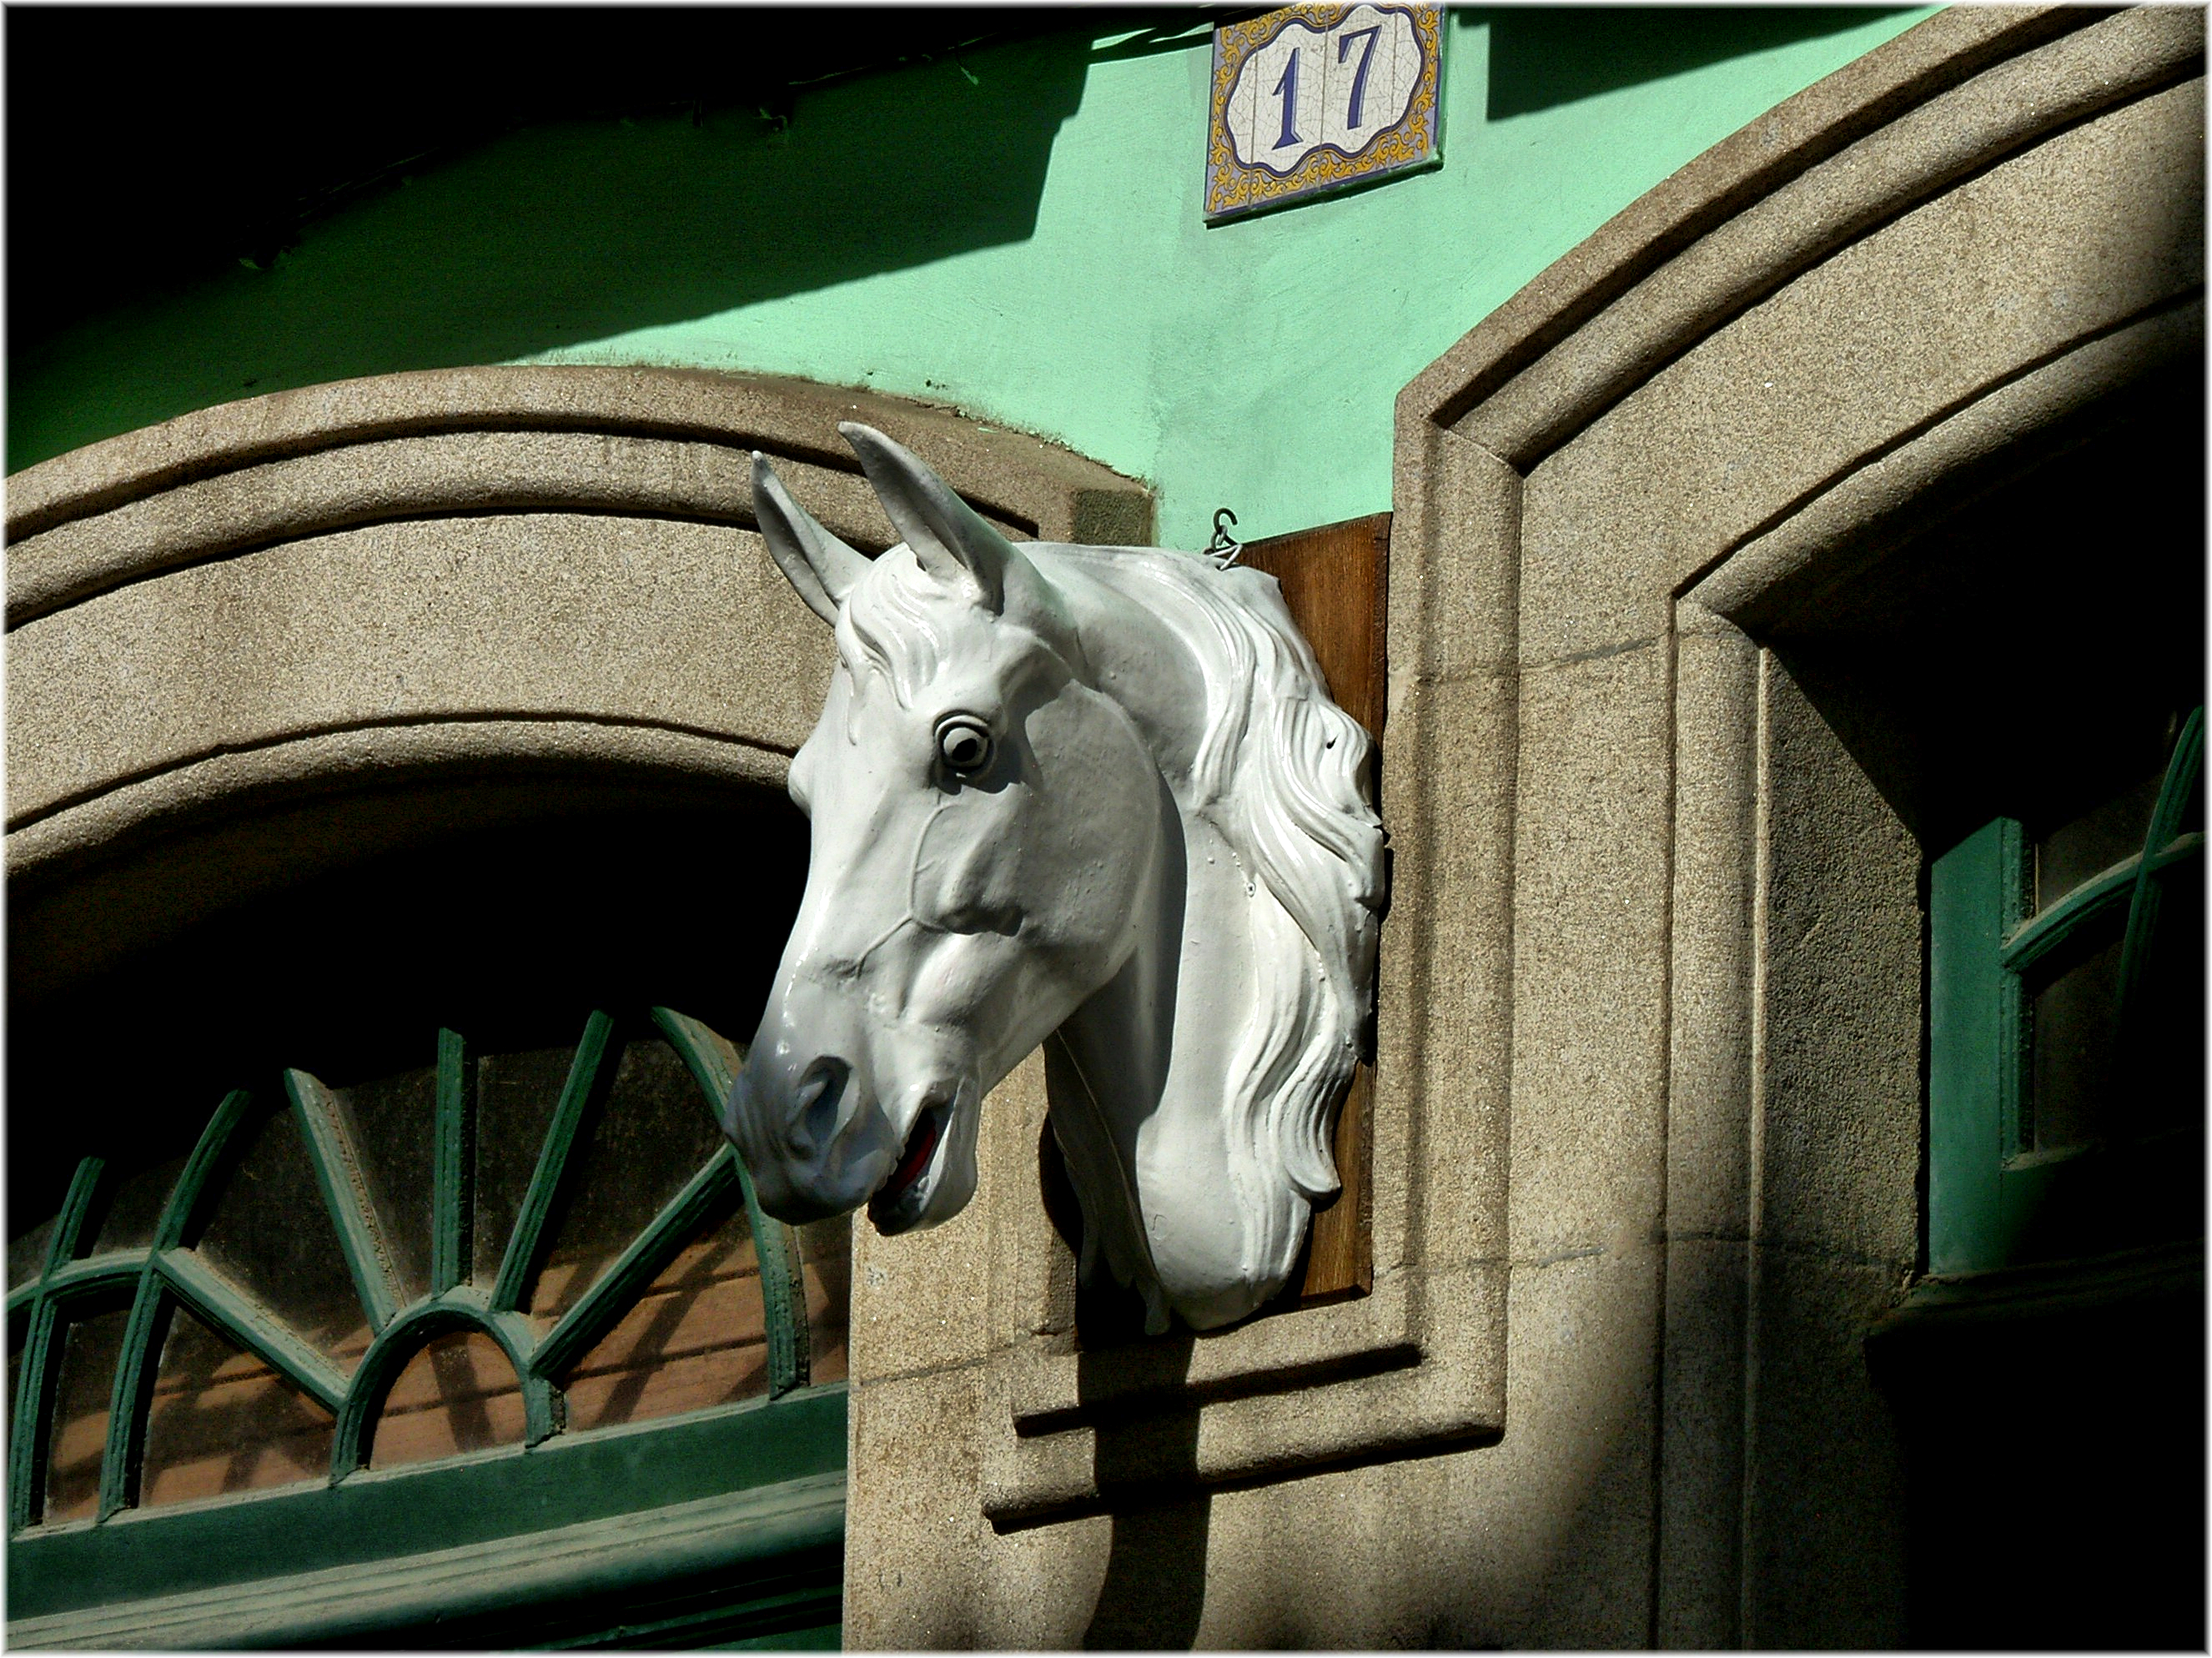
green, color, art, screenshot, fictional character, horse like mammal